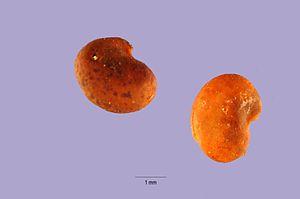
Astragalus bolanderi est une espèce végétale de la famille des Fabaceae.